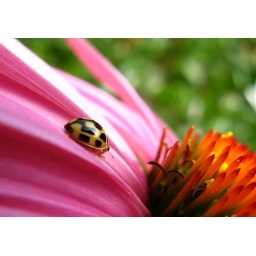
yellow ladybug in echinacea in the john jeffries house garden